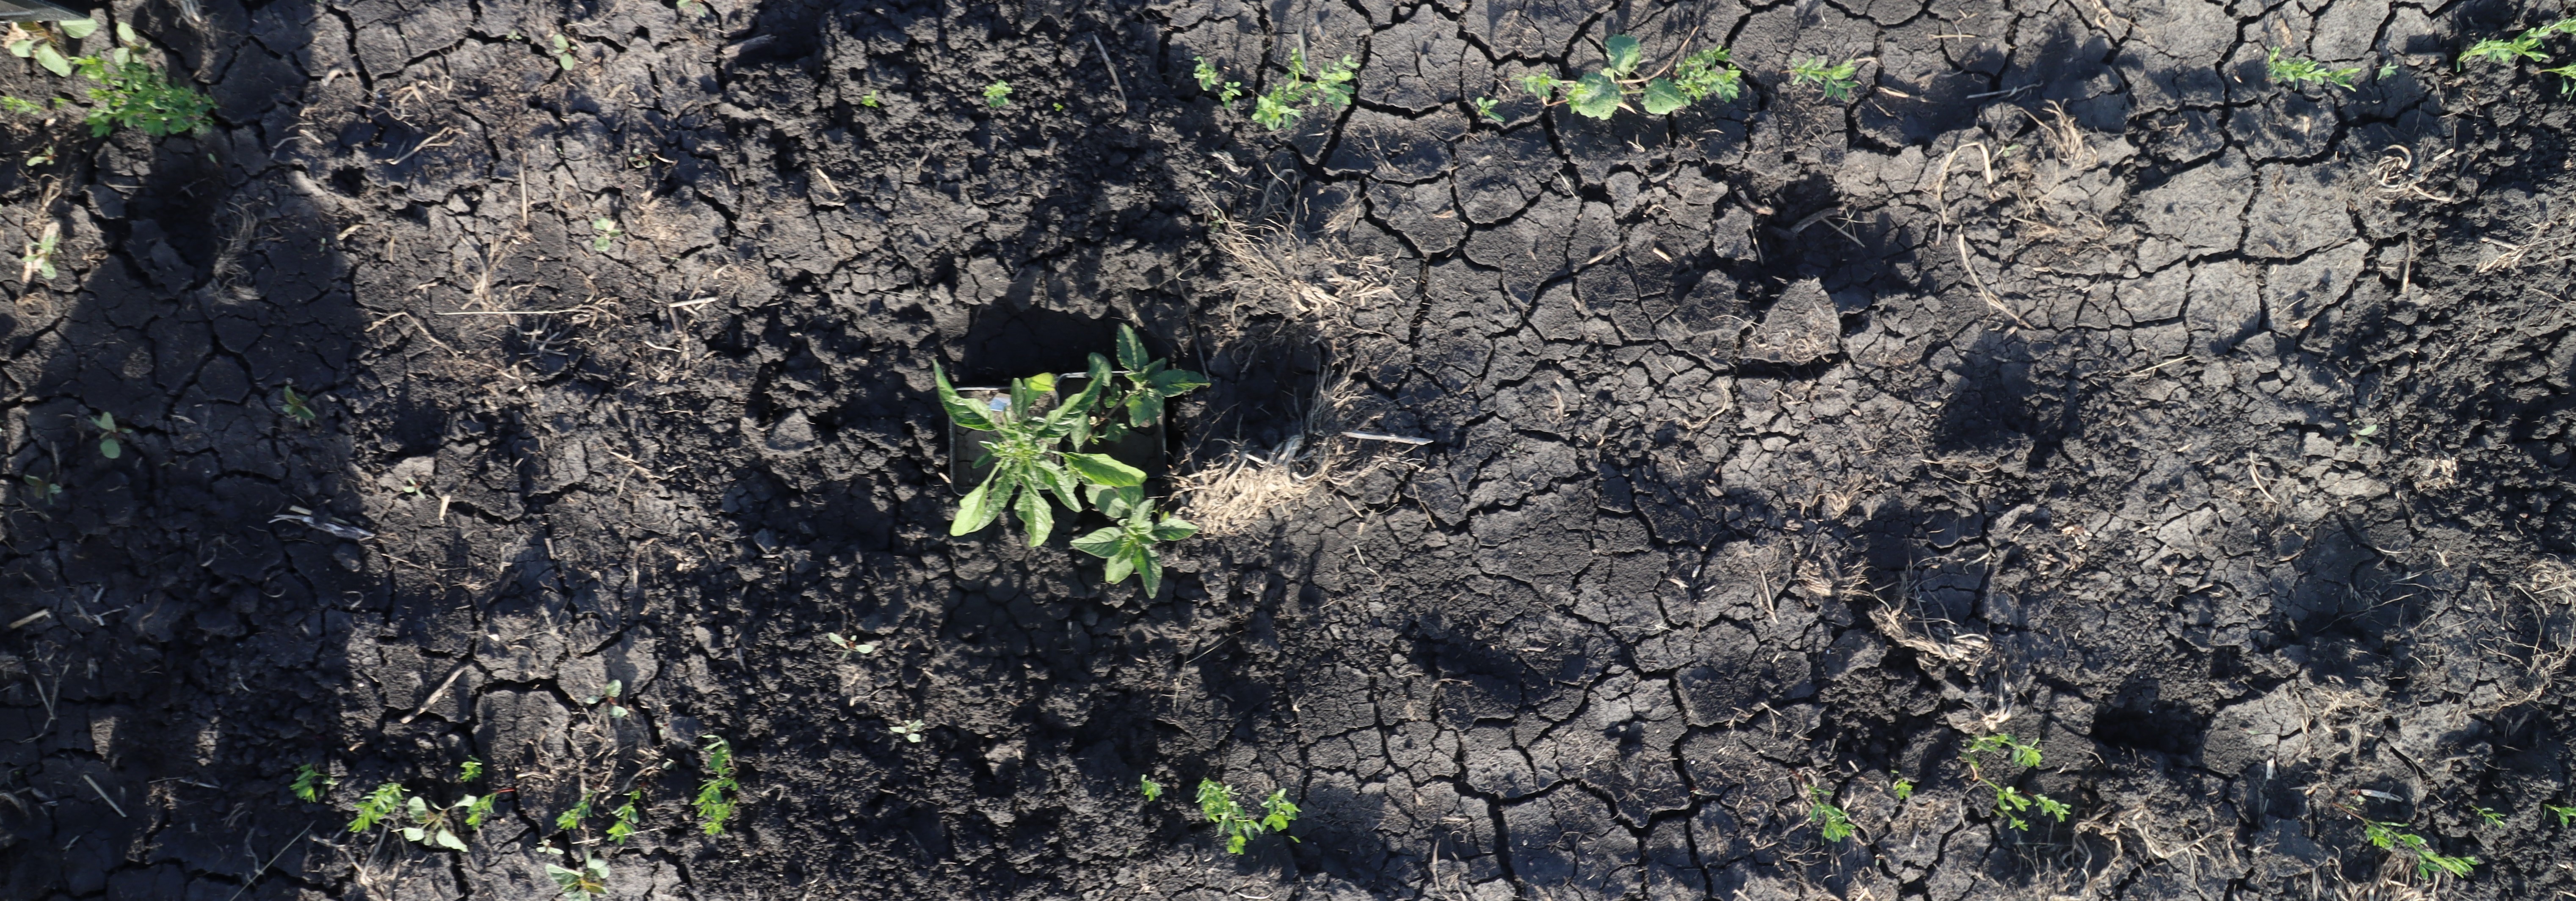
Crop: Lentil
Objects: Waterhemp, Waterhemp, Waterhemp, Lentil, Lentil, Lentil, Lentil, Lentil, Lentil, Lentil, Lentil, Lentil, Lentil, Lentil, Lentil, Lentil, Lentil, Lentil, Lentil, Lentil, Lentil, Lentil, Lentil, Lentil, Lentil